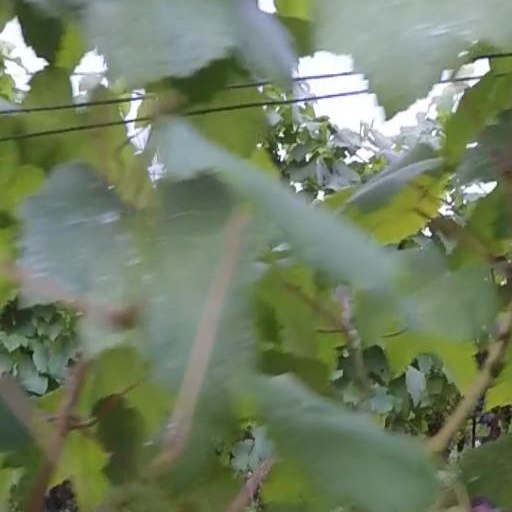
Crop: grape